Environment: lab
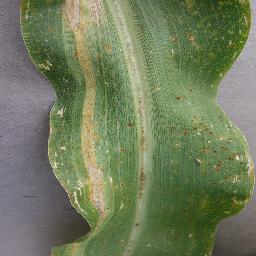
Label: northern_corn_leaf_blight